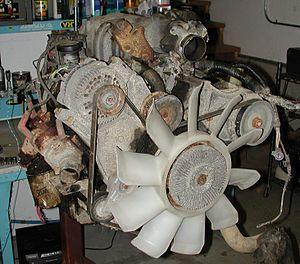
Le Moteur V6 Ford Cologne est une série de moteurs V6 calés à 60°. Ce bloc en fonte, produit pendant cinquante ans par la Ford Motor Company à Cologne, Allemagne, apparu en 1965. Avec le moteur anglais Ford Essex V6 et les moteurs américains Buick V6 et GMC Truck V6, il est parmi les premiers V6 de série produit au monde.